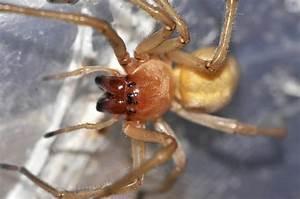
spider